Bemidbar (parashah)

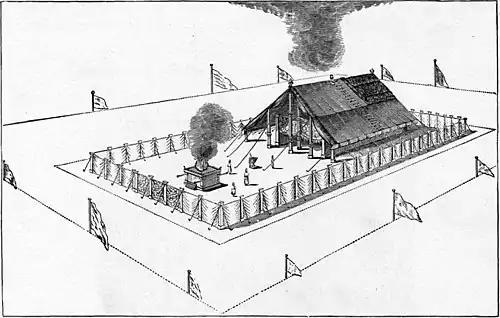
The Tabernacle that the Israelites Built (illustration from the 1897 "Bible Pictures and What They Teach Us" by Charles Foster)

Building upon the prohibition of approaching the holy place in Numbers 1:51, the Gemara taught that a person who unwittingly entered the Temple court without atonement was liable to bring a sin-offering, but a person who entered deliberately incurred the penalty of being cut off from the Jewish people, or "karet".